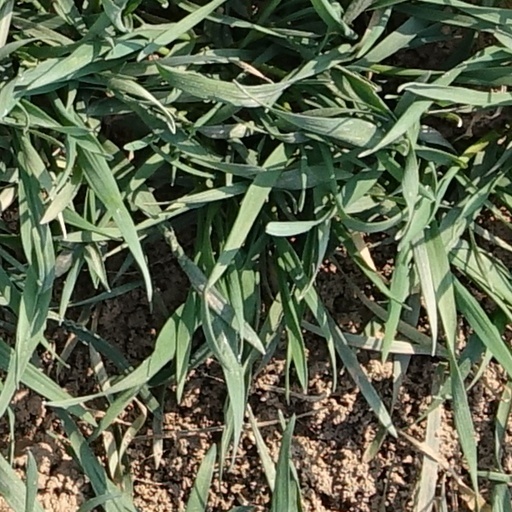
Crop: wheat